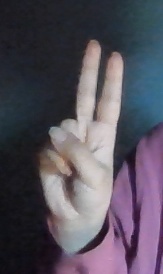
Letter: taa